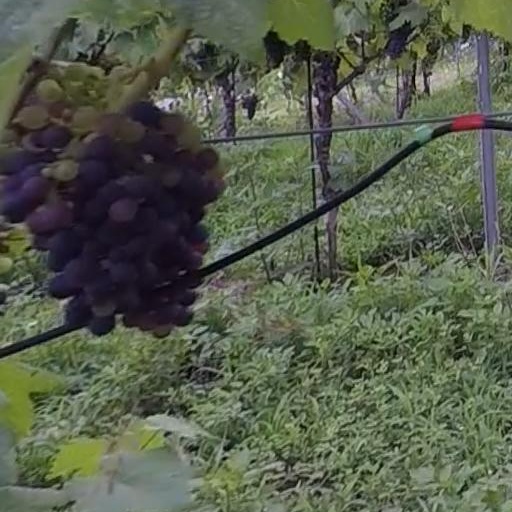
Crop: grape